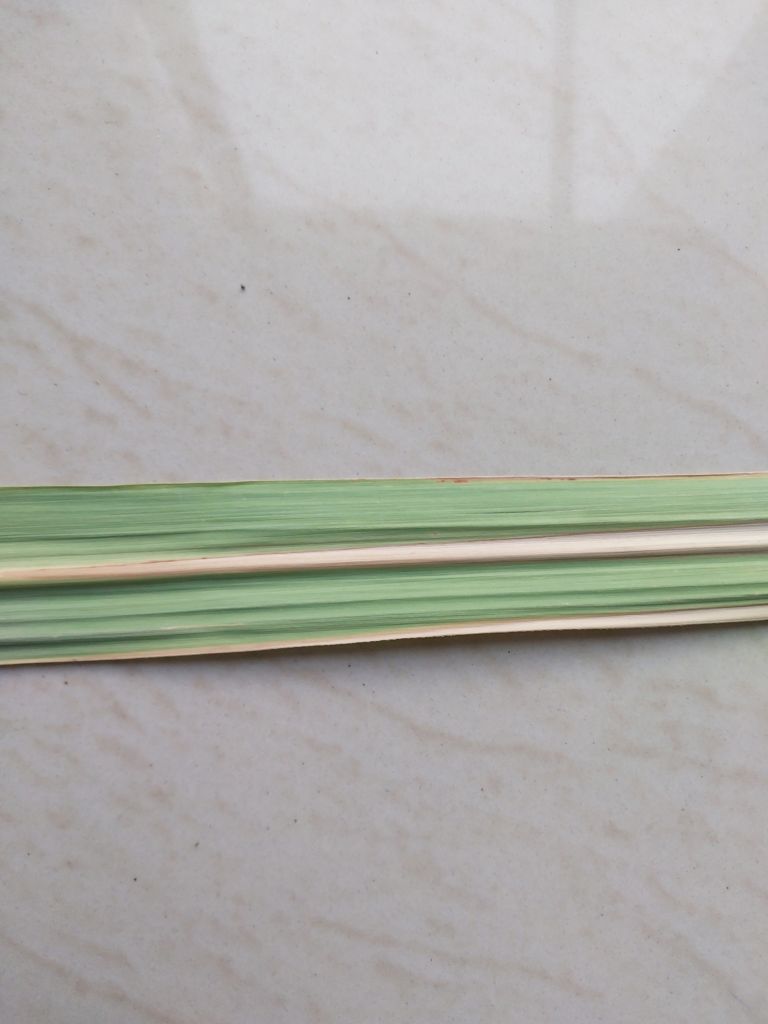
Label: BrownRust